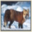
Label: fox